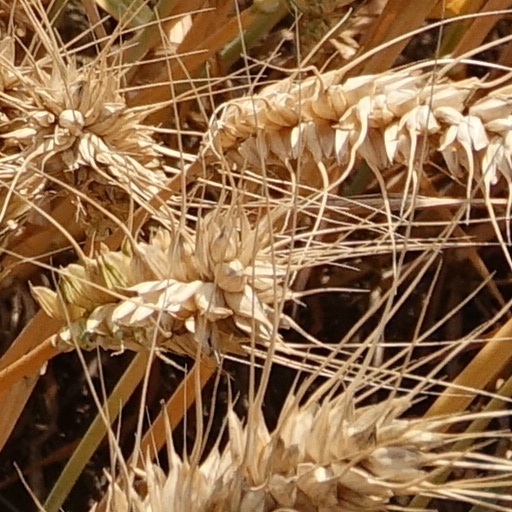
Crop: wheat